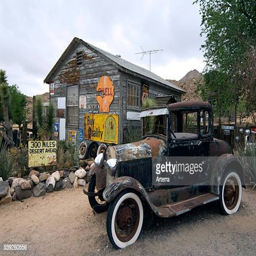
vintage car along road at the general store